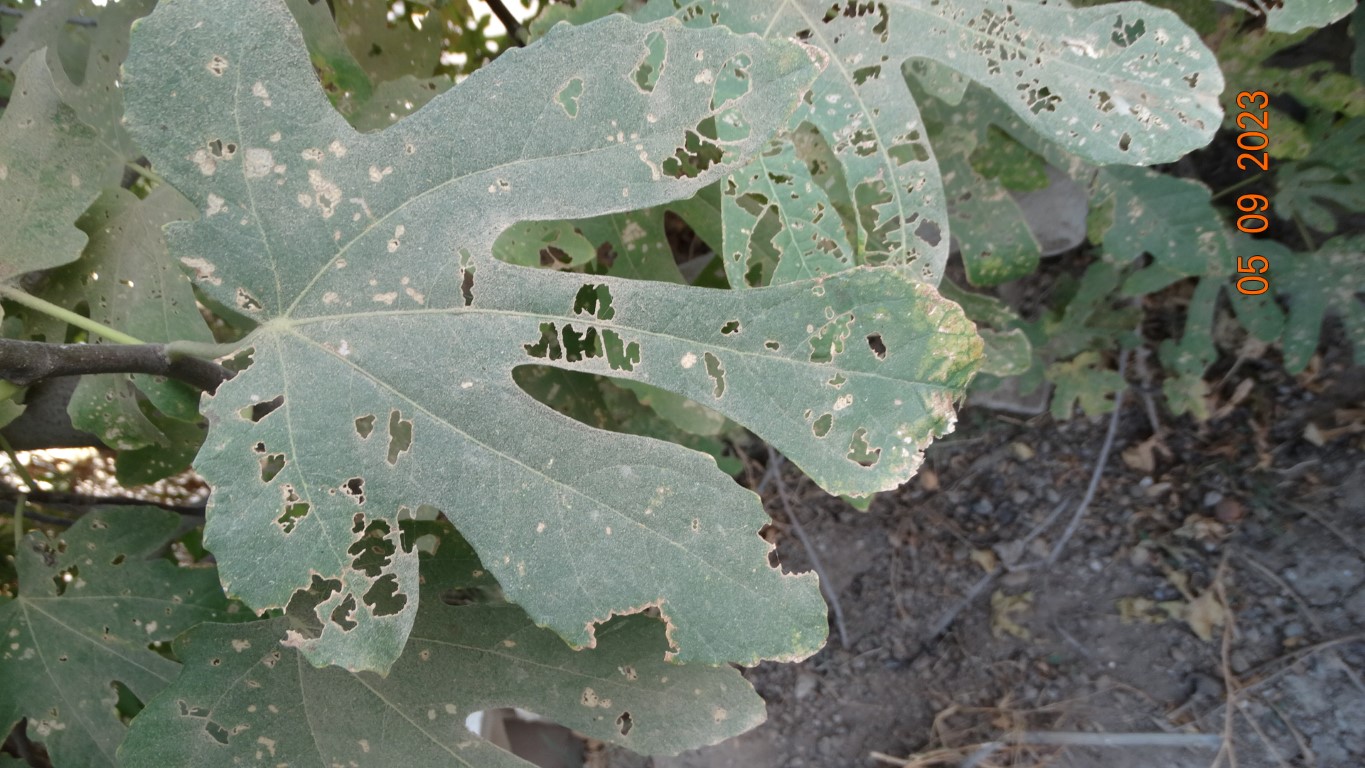
Label: infected